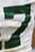
Number: 7